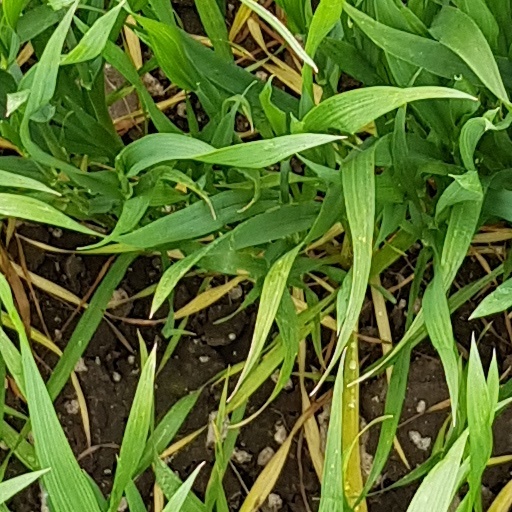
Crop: wheat